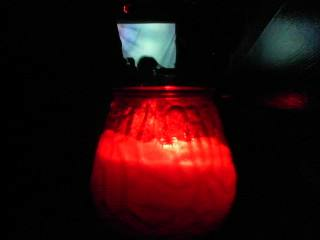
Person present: No